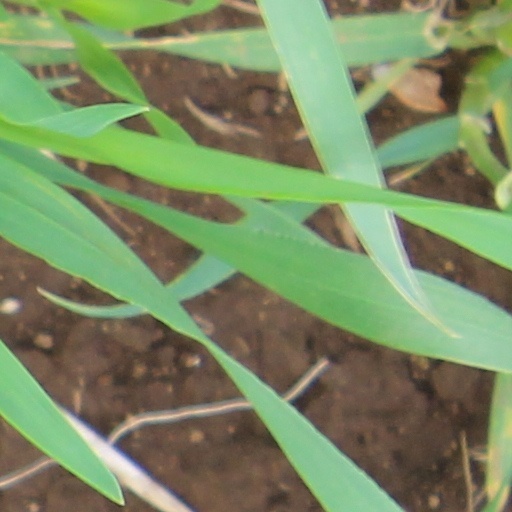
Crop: wheat